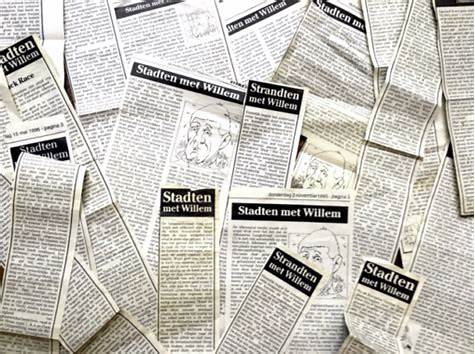
Waste category: paper